Joseph Freiherr von Eichendorff

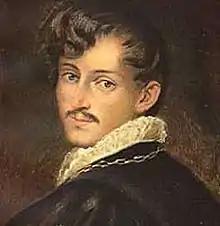
Joseph von Eichendorff as a young man

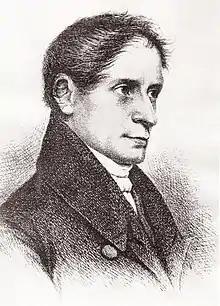
Eichendorff, etching by Franz Kugler, 1832

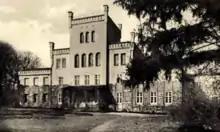
Eichendorff's birthplace, Lubowitz Castle, Ratibor (photo from 1939). It was destroyed in March 1945 during the Upper Silesian Offensive. The territory was awarded to Poland after World War II.

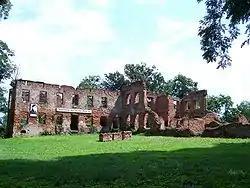
The remains of Lubowitz Castle, Racibórz (Poland), 2008. Note Eichendorff's portrait on the wall. The German inscription ("Keinen Dichter noch ließ seine Heimat los") translates to "No poet's homeland has ever relinquished its hold on him", a quote from his novel "Dichter und ihre Gesellen".

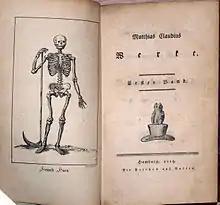
Matthias Claudius' works, vol.1

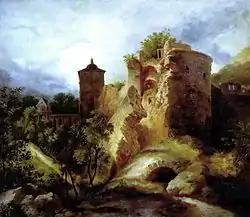
Heidelberg Castle by Carl Blechen, 1829

Joseph Karl Benedikt Freiherr von Eichendorff (10 March 178826 November 1857) was a German poet, novelist, playwright, literary critic, translator, and anthologist. Eichendorff was one of the major writers and critics of Romanticism. Ever since their publication and up to the present day, some of his works have been very popular in German-speaking Europe.